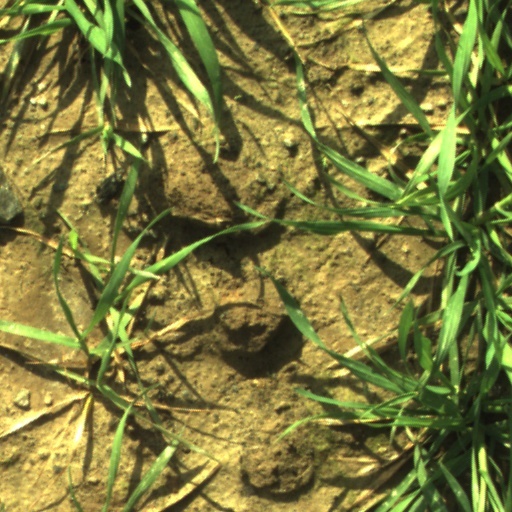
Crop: wheat